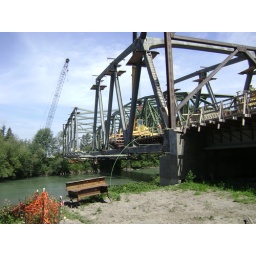
Crews hope to complete the southern span and have the two halves of the bridge meet in the middle by the end of August.